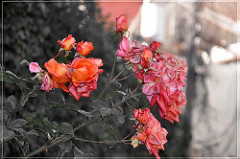
Flower: rose